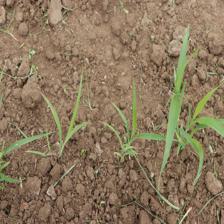
Label: Sorghum